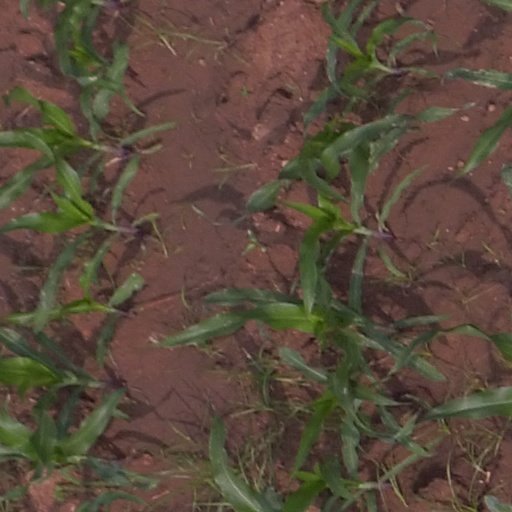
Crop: maize; corn